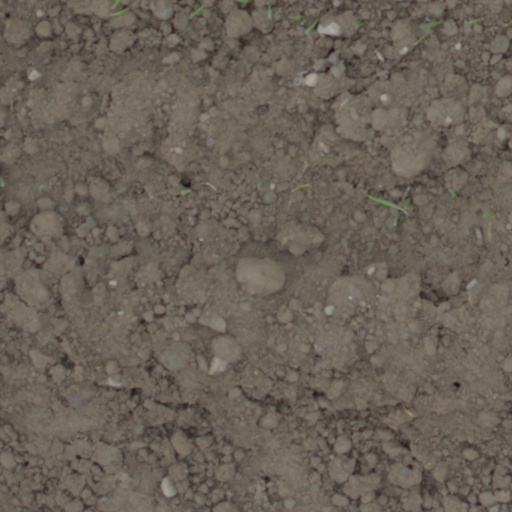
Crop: wheat